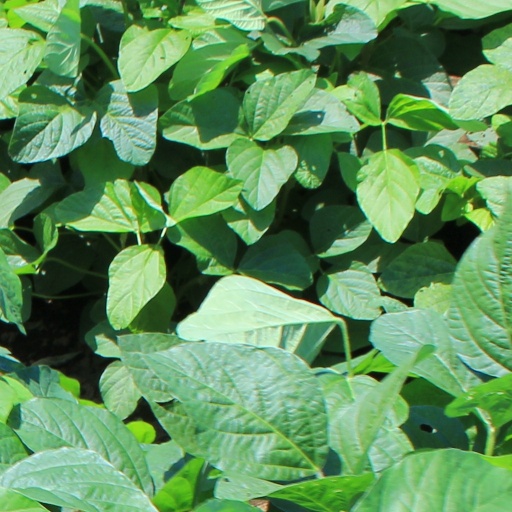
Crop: soybean